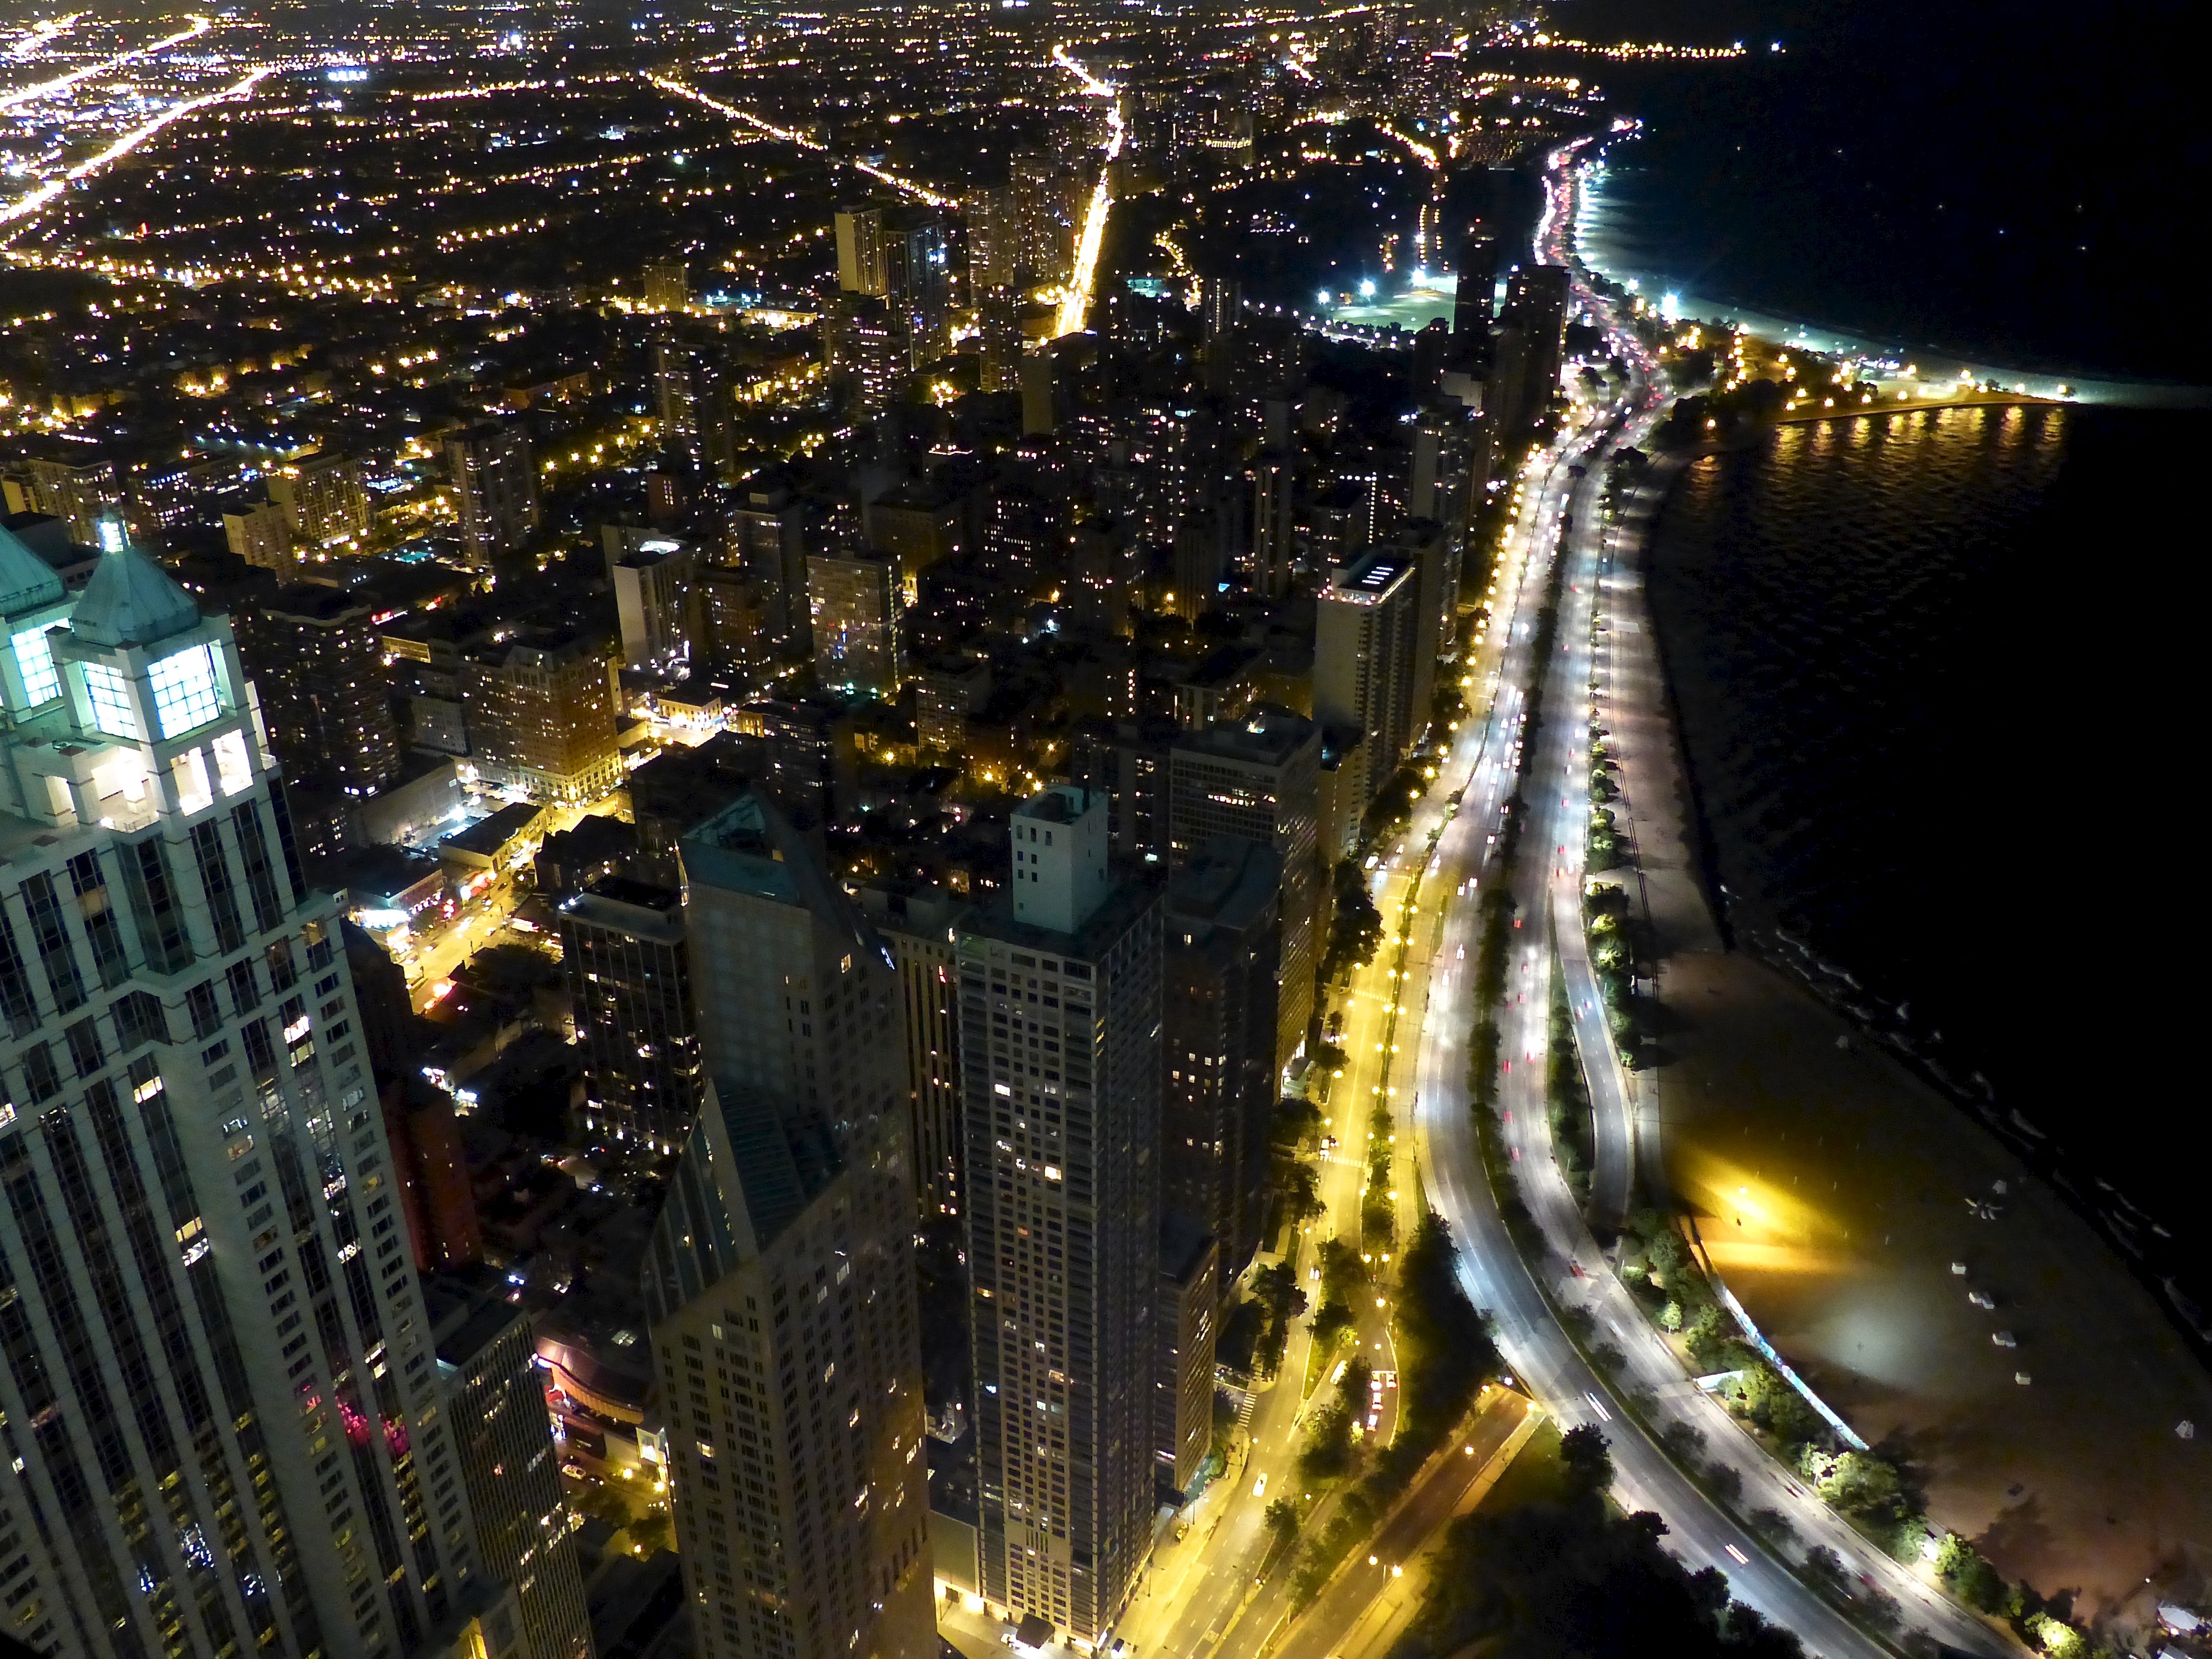
beach, coast, open, architecture, skyline, street, night, window, lake, city, skyscraper, cityscape, downtown, travel, reflection, usa, landmark, chicago, stadium, lights, skyscrapers, gold, illinois, bright, oak, michigan, lakefront, lakeshoredrive, metropolis, aerial photography, urban area, human settlement, metropolitan area